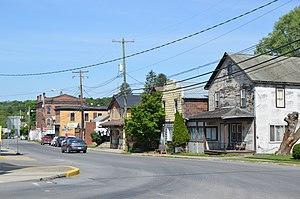
Sligo est un borough situé au sud de la partie centrale du comté de Clarion, en Pennsylvanie, aux États-Unis. En 2010, il comptait une population de 720 habitants. Il est incorporé le 20 septembre 1878.